Five crowns

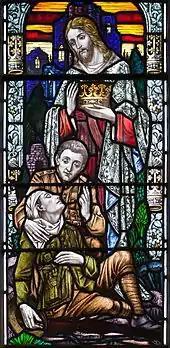
The Crown of Life in a stained glass window in memory of the First World War, created by Joshua Clarke & Sons, Dublin

The Five Crowns, also known as the Five Heavenly Crowns, is a concept in Christian theology that pertains to various biblical references to the righteous's eventual reception of a crown after the Last Judgment. Proponents of this concept interpret these passages as specifying five separate crowns, these being the Crown of Life; the Incorruptible Crown; the Crown of Righteousness; the Crown of Glory; and the Crown of Exultation. In the Greek language, "stephanos" (στέφανος) is the word for "crown" and is translated as such in the Bible, especially in versions descending from the King James Version. These five rewards can be earned by believers, according to the New Testament, as "rewards for faithfulness in this life".